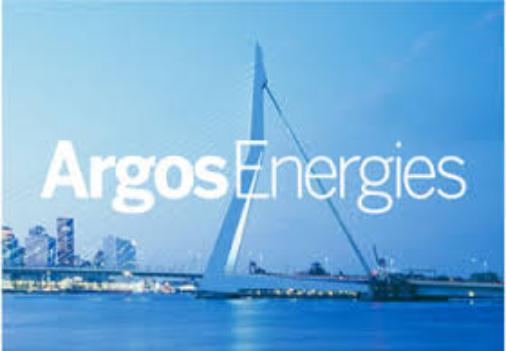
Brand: Argos Energies
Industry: Others